RAF Odiham

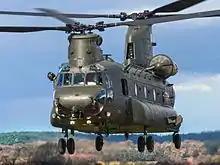
An RAF Boeing Chinook HC4 based at RAF Odiham.

To fulfil this mission, the station is home to No. 7 Squadron, No. 18 Squadron and No. 27 Squadron, all operating the Boeing Chinook and forming part of the RAF's Support Helicopter Force. The Chinook is a heavy-lift helicopter used for tactical troop and load movements and casualty evacuation across the battlefield. The aircraft can carry up to fifty-five troops or around ten-tonnes of mixed cargo either internally or as an under-slung load.